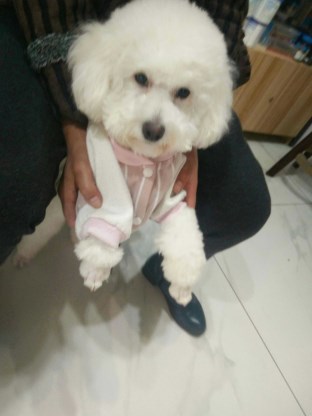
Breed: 3083-n000117-Bichon_Frise